Ultras Mostar

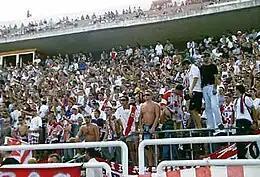
Ultras in the stands of Bijeli Brijeg Stadium during a Zrinjski game

In 1997, in the Croatian Lodge "Herceg Stjepan Kosača", the first Assembly of the Fan Club was held in Mostar, where more than 400 members of this support group gathered. After that meeting, one of the ultras podium groups was a fan club named "Zrinjevci", which was common in all games played by Zrinjski. During this period there are numerous guest appearances throughout Herzegovina, and go to Busovača, Kiseljak, Vitez, Prozor-Rama, Orašje and other cities where the First League of Herzeg-Bosnia was played.